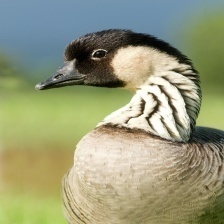
Species: HAWAIIAN GOOSE
Scientific name: BRANTA SANDVICENSIS
ImageNet parent category: goose